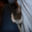
Label: cat